2020 Nashville bombing

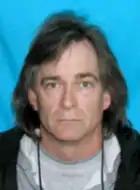
FBI-published photo of Anthony Quinn Warner

The bombing caused structural and infrastructure damage to a nearby AT&T service facility, which contained a telephone exchange with network equipment in it, resulting in AT&T service outages across the U.S., primarily in Middle Tennessee. Although the facility's backup generators were rendered nonfunctional because of fire and water damage, communication services initially remained uninterrupted as the facility continued to run on battery power. However, outages were reported hours after the explosion, with significant service disruptions in the area by around noon. Cellular, wireline telephone, internet, and television services were affected, as were multiple local and non-emergency phone networks in the region, along with Nashville's community hotline and some hospital systems. T-Mobile also reported interruptions to its service. The Memphis Air Route Traffic Control Center experienced communication issues, leading the Federal Aviation Administration (FAA) to ground flights from Nashville International Airport for about an hour.